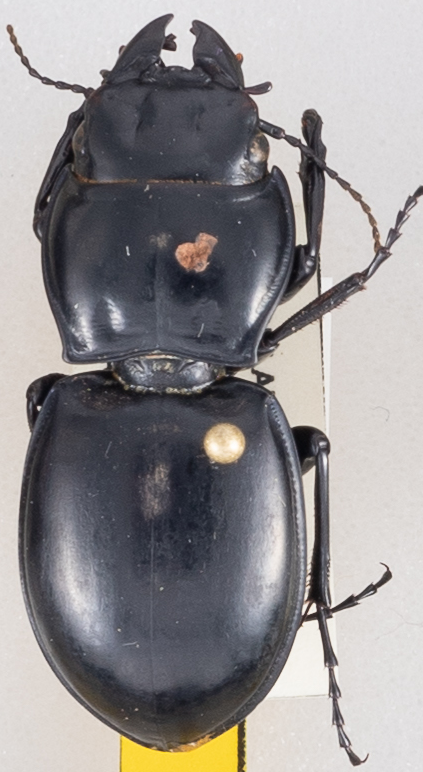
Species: Pasimachus californicus
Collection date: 2021-08-25
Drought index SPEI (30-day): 1.322
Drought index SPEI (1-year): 0.71
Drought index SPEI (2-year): -0.022